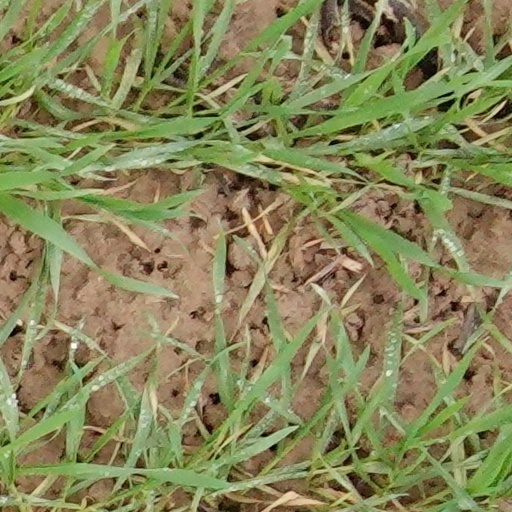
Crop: wheat